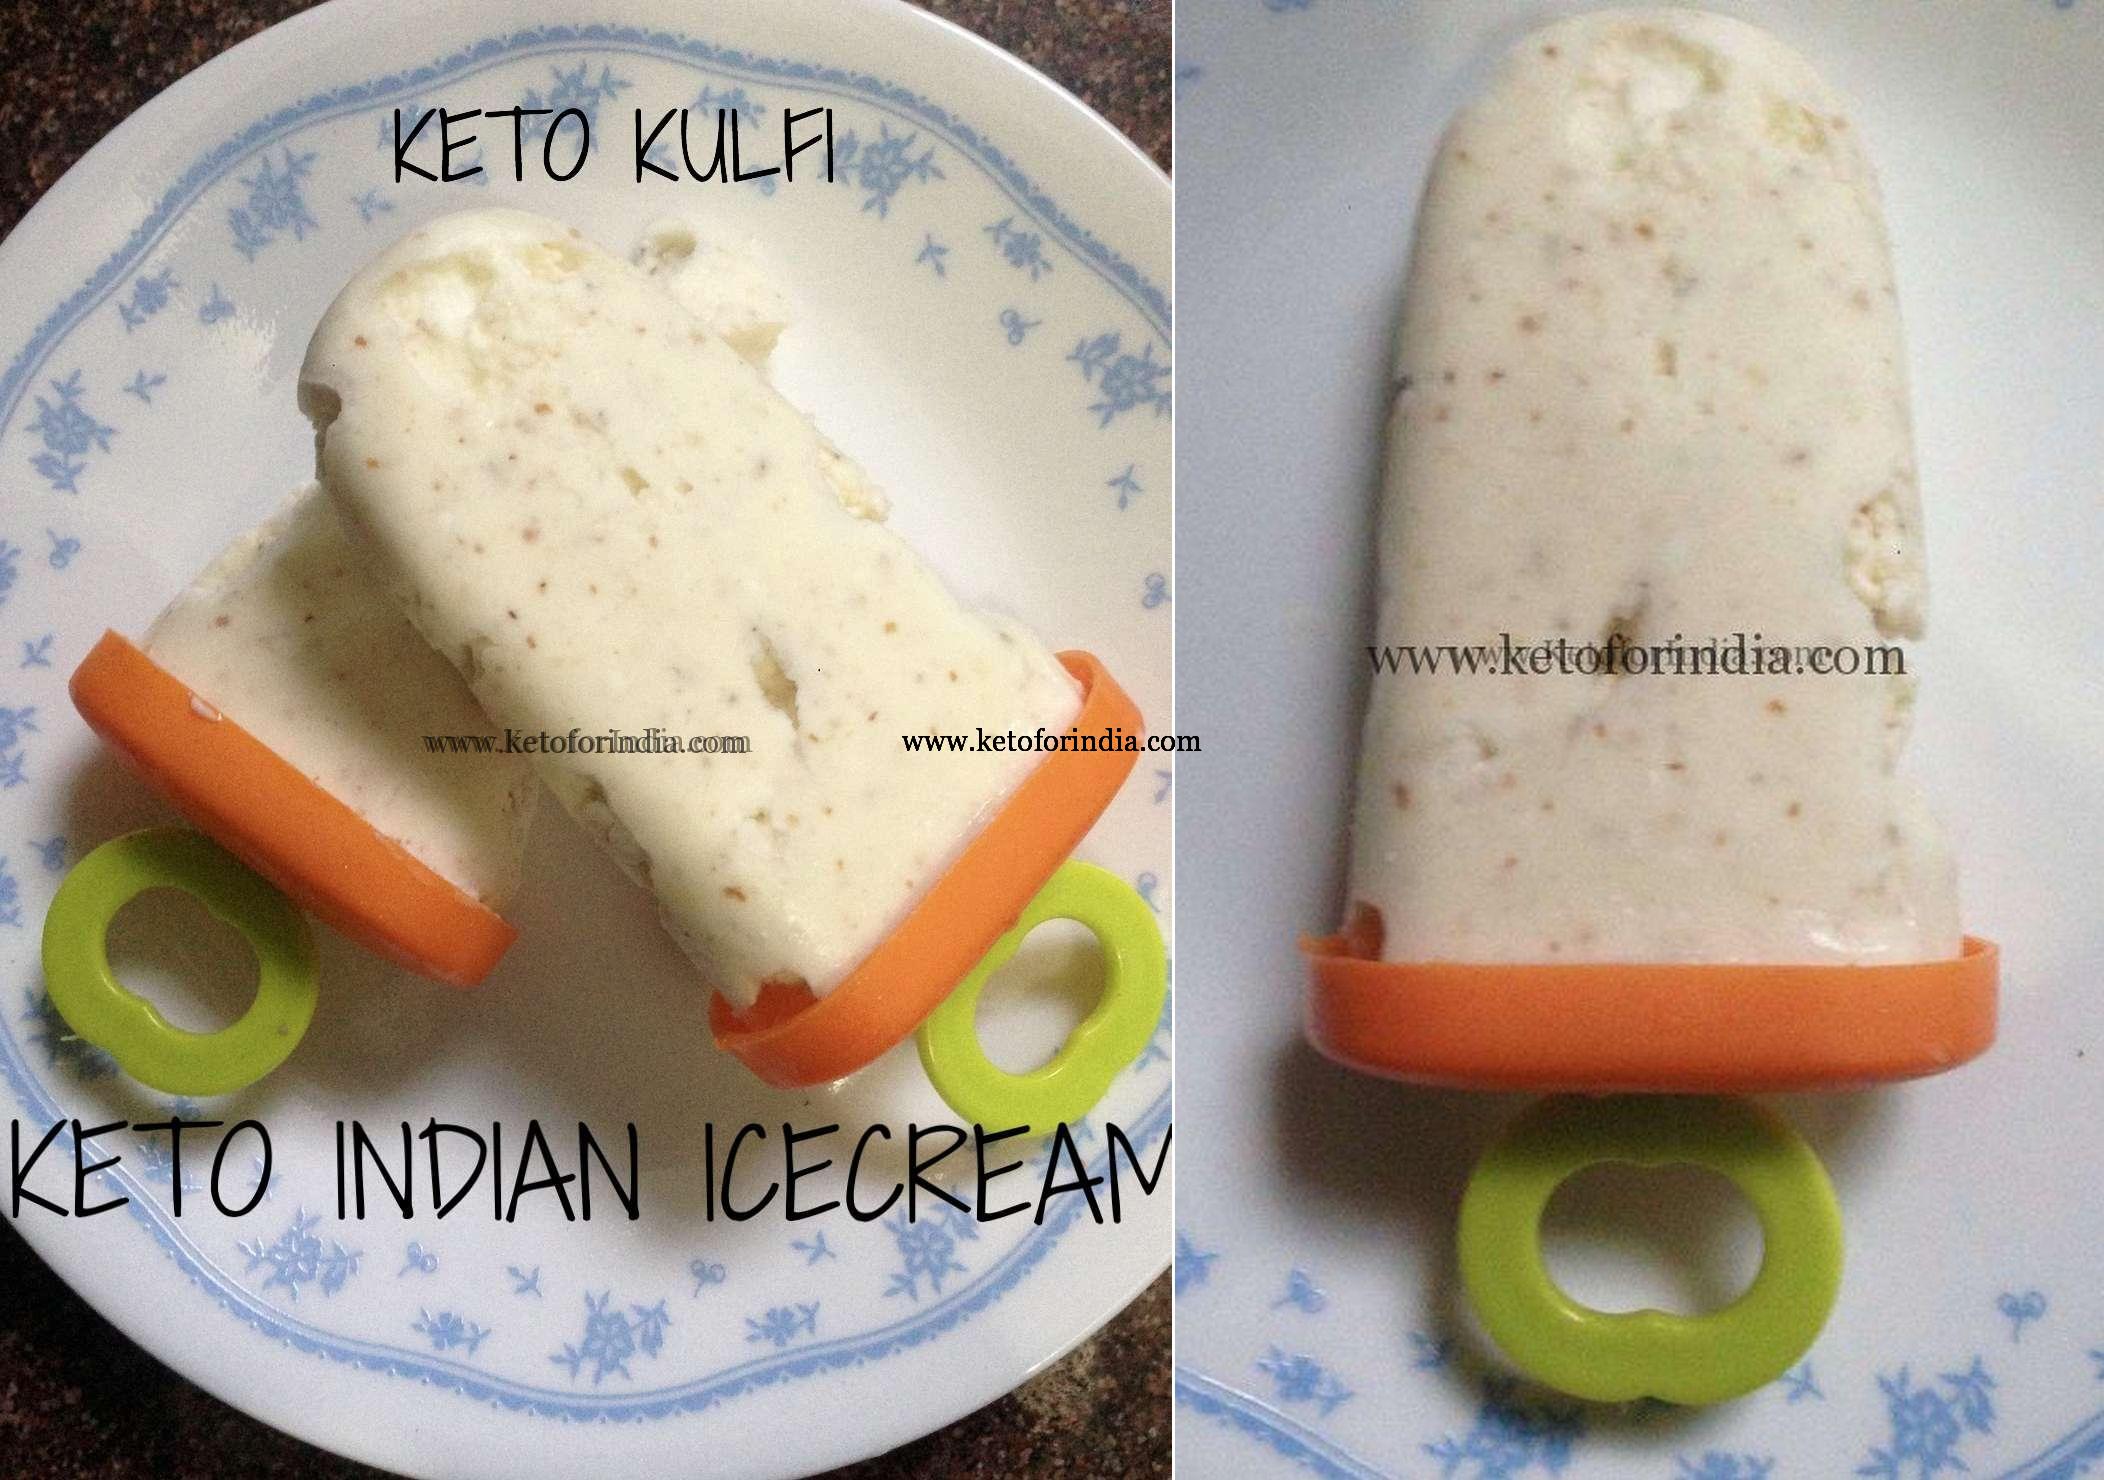
Dish: kulfi